Dispersity

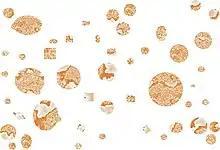
A non-uniform (polydisperse) collection

In chemistry, the dispersity is a measure of the heterogeneity of sizes of molecules or particles in a mixture. A collection of objects is called uniform if the objects have the same size, shape, or mass. A sample of objects that have an inconsistent size, shape and mass distribution is called non-uniform. The objects can be in any form of chemical dispersion, such as particles in a colloid, droplets in a cloud, crystals in a rock,